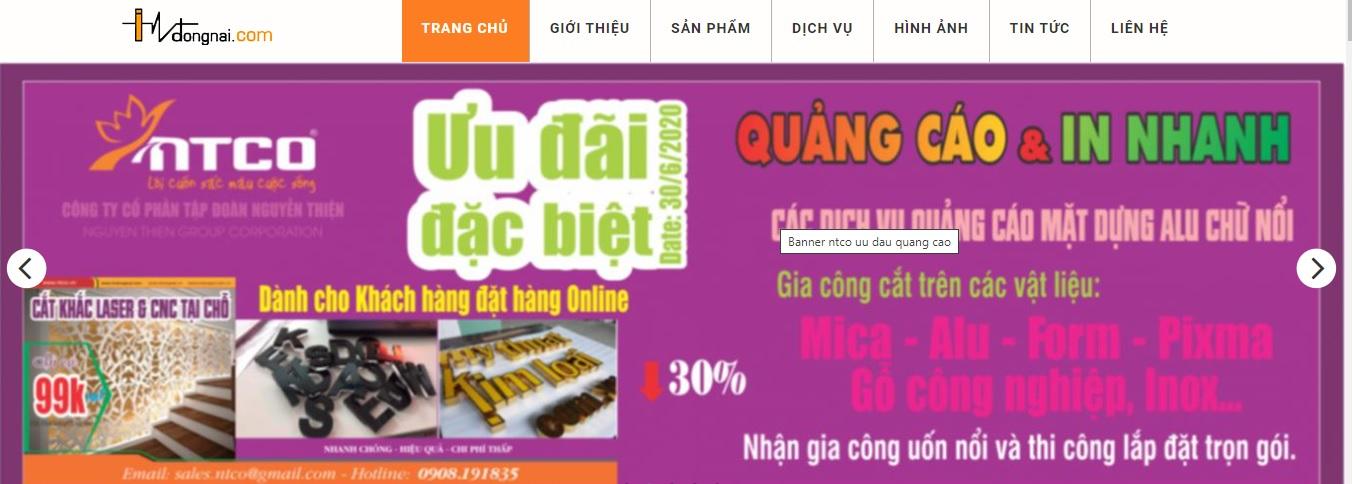
có một bản tin quảng cáo xuất hiện ở trên ứng dụng